Come Back in One Piece

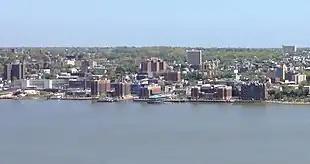
One of the videos filming locations took place in DMX's Hometown Yonkers.

The accompanying music video for "Come Back in One Piece" was directed by Little X. It was filmed in March 2000 in Yonkers, DMX's hometown, and Mount Vernon, New York. While speaking with MTV about the video's theme, Little X stated: "I'm just trying to shoot DMX's hood, an area that he's from, because when you do a street joint, it has to be authentic". In a 2011 interview with "Billboard", DMX discussed filming the video with Aaliyah, stating: "We did the video in Mount Vernon and Yonkers. I got to bring Aaliyah to the hood. Not many people can say that". According to MTV News, during the video shoot security guards restrained "Mount Vernon junior and senior high school girls as they yelled, I love ya DMX!". A few fans shared their experience from being at the video shoot with MTV. After getting his autograph, one fan recalled, "DMX is the realest rapper out there, "I'm so glad I got to see him in my neighborhood. Most rappers wouldn't come here to shoot a video in front of their fans like that. I just love him." Another fan, "who wore a Ruff Ryders bandana around his head" stated, "I'm so amped that they shot the video down the street from my house, That's what makes the dog [DMX] so real."